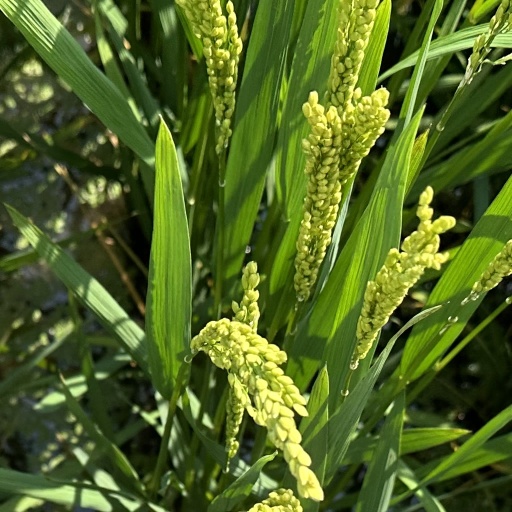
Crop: rice